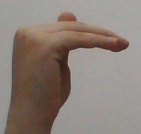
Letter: khaa